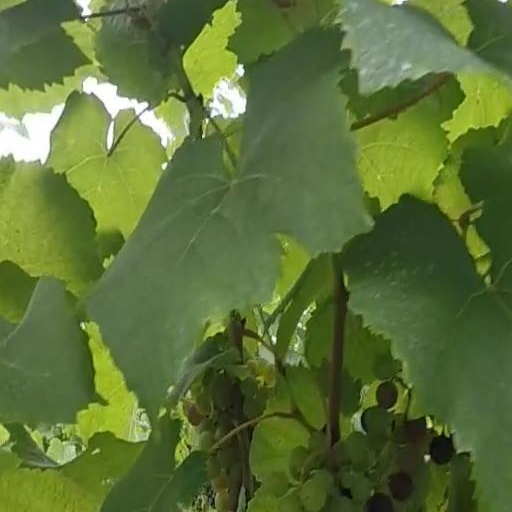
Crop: grape